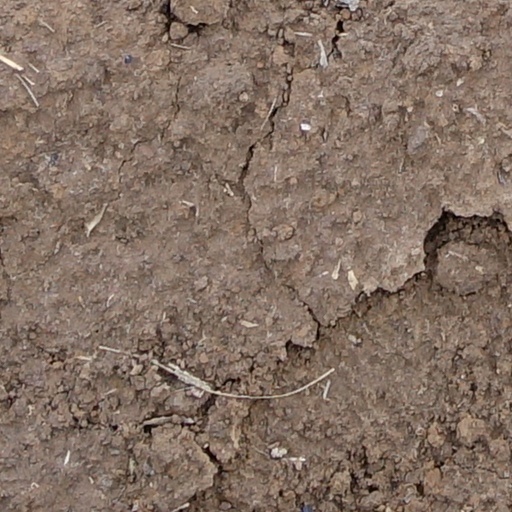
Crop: wheat